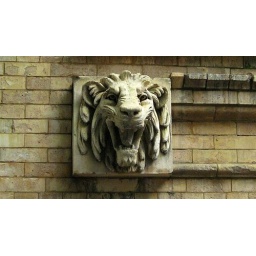
A detailed lion statue on the wall of one of the streets in Philadelphia